Carl Wilhelm Drescher

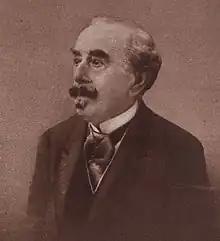

Carl (or Karl) Wilhelm Drescher (12 December 1850 – 8 December 1925) was an Austrian violinist and composer. In Vienna he founded and led a successful salon orchestra, which followed the tradition of the Strauss orchestra.